Fulda Gap

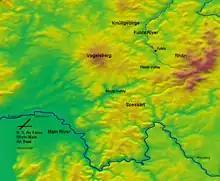
The topography around the Fulda Gap.

Strategists on both sides of the Iron Curtain understood the Fulda Gap's importance, and accordingly allocated forces to defend and attack it. The defense of the Fulda Gap was a mission of the U.S. V Corps. The actual Inner German border in the Fulda Gap was guarded by reconnaissance forces, the identification and structure of which evolved over the years of the Cold War.